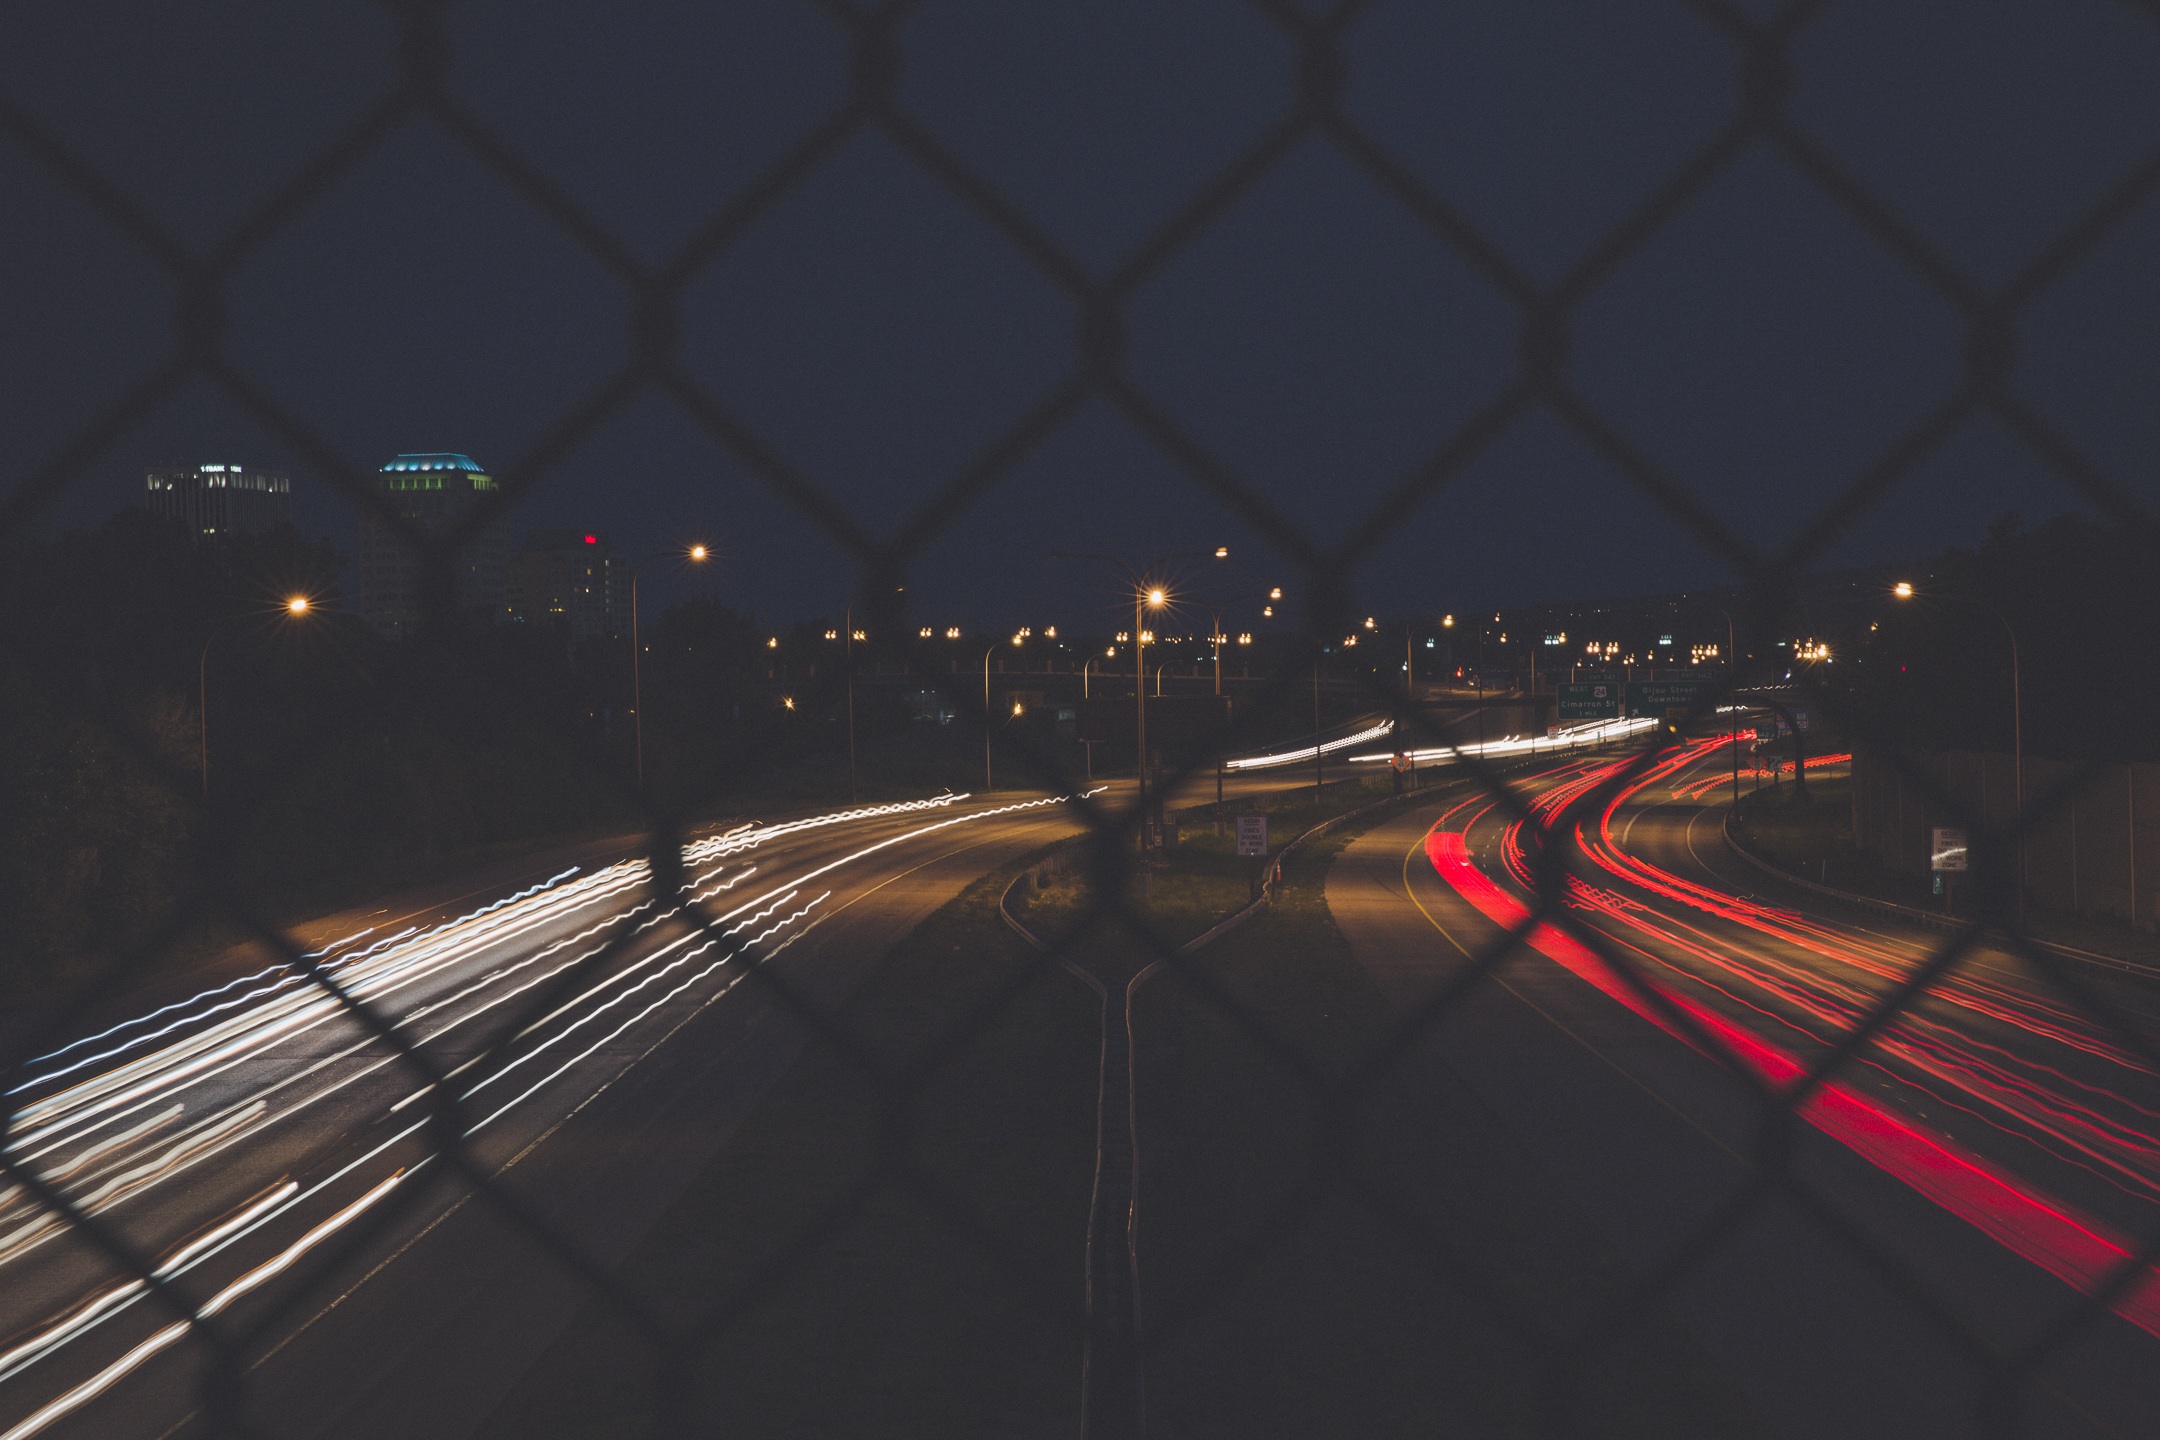
light, road, night, highway, evening, line, reflection, darkness, street light, lane, lighting, infrastructure